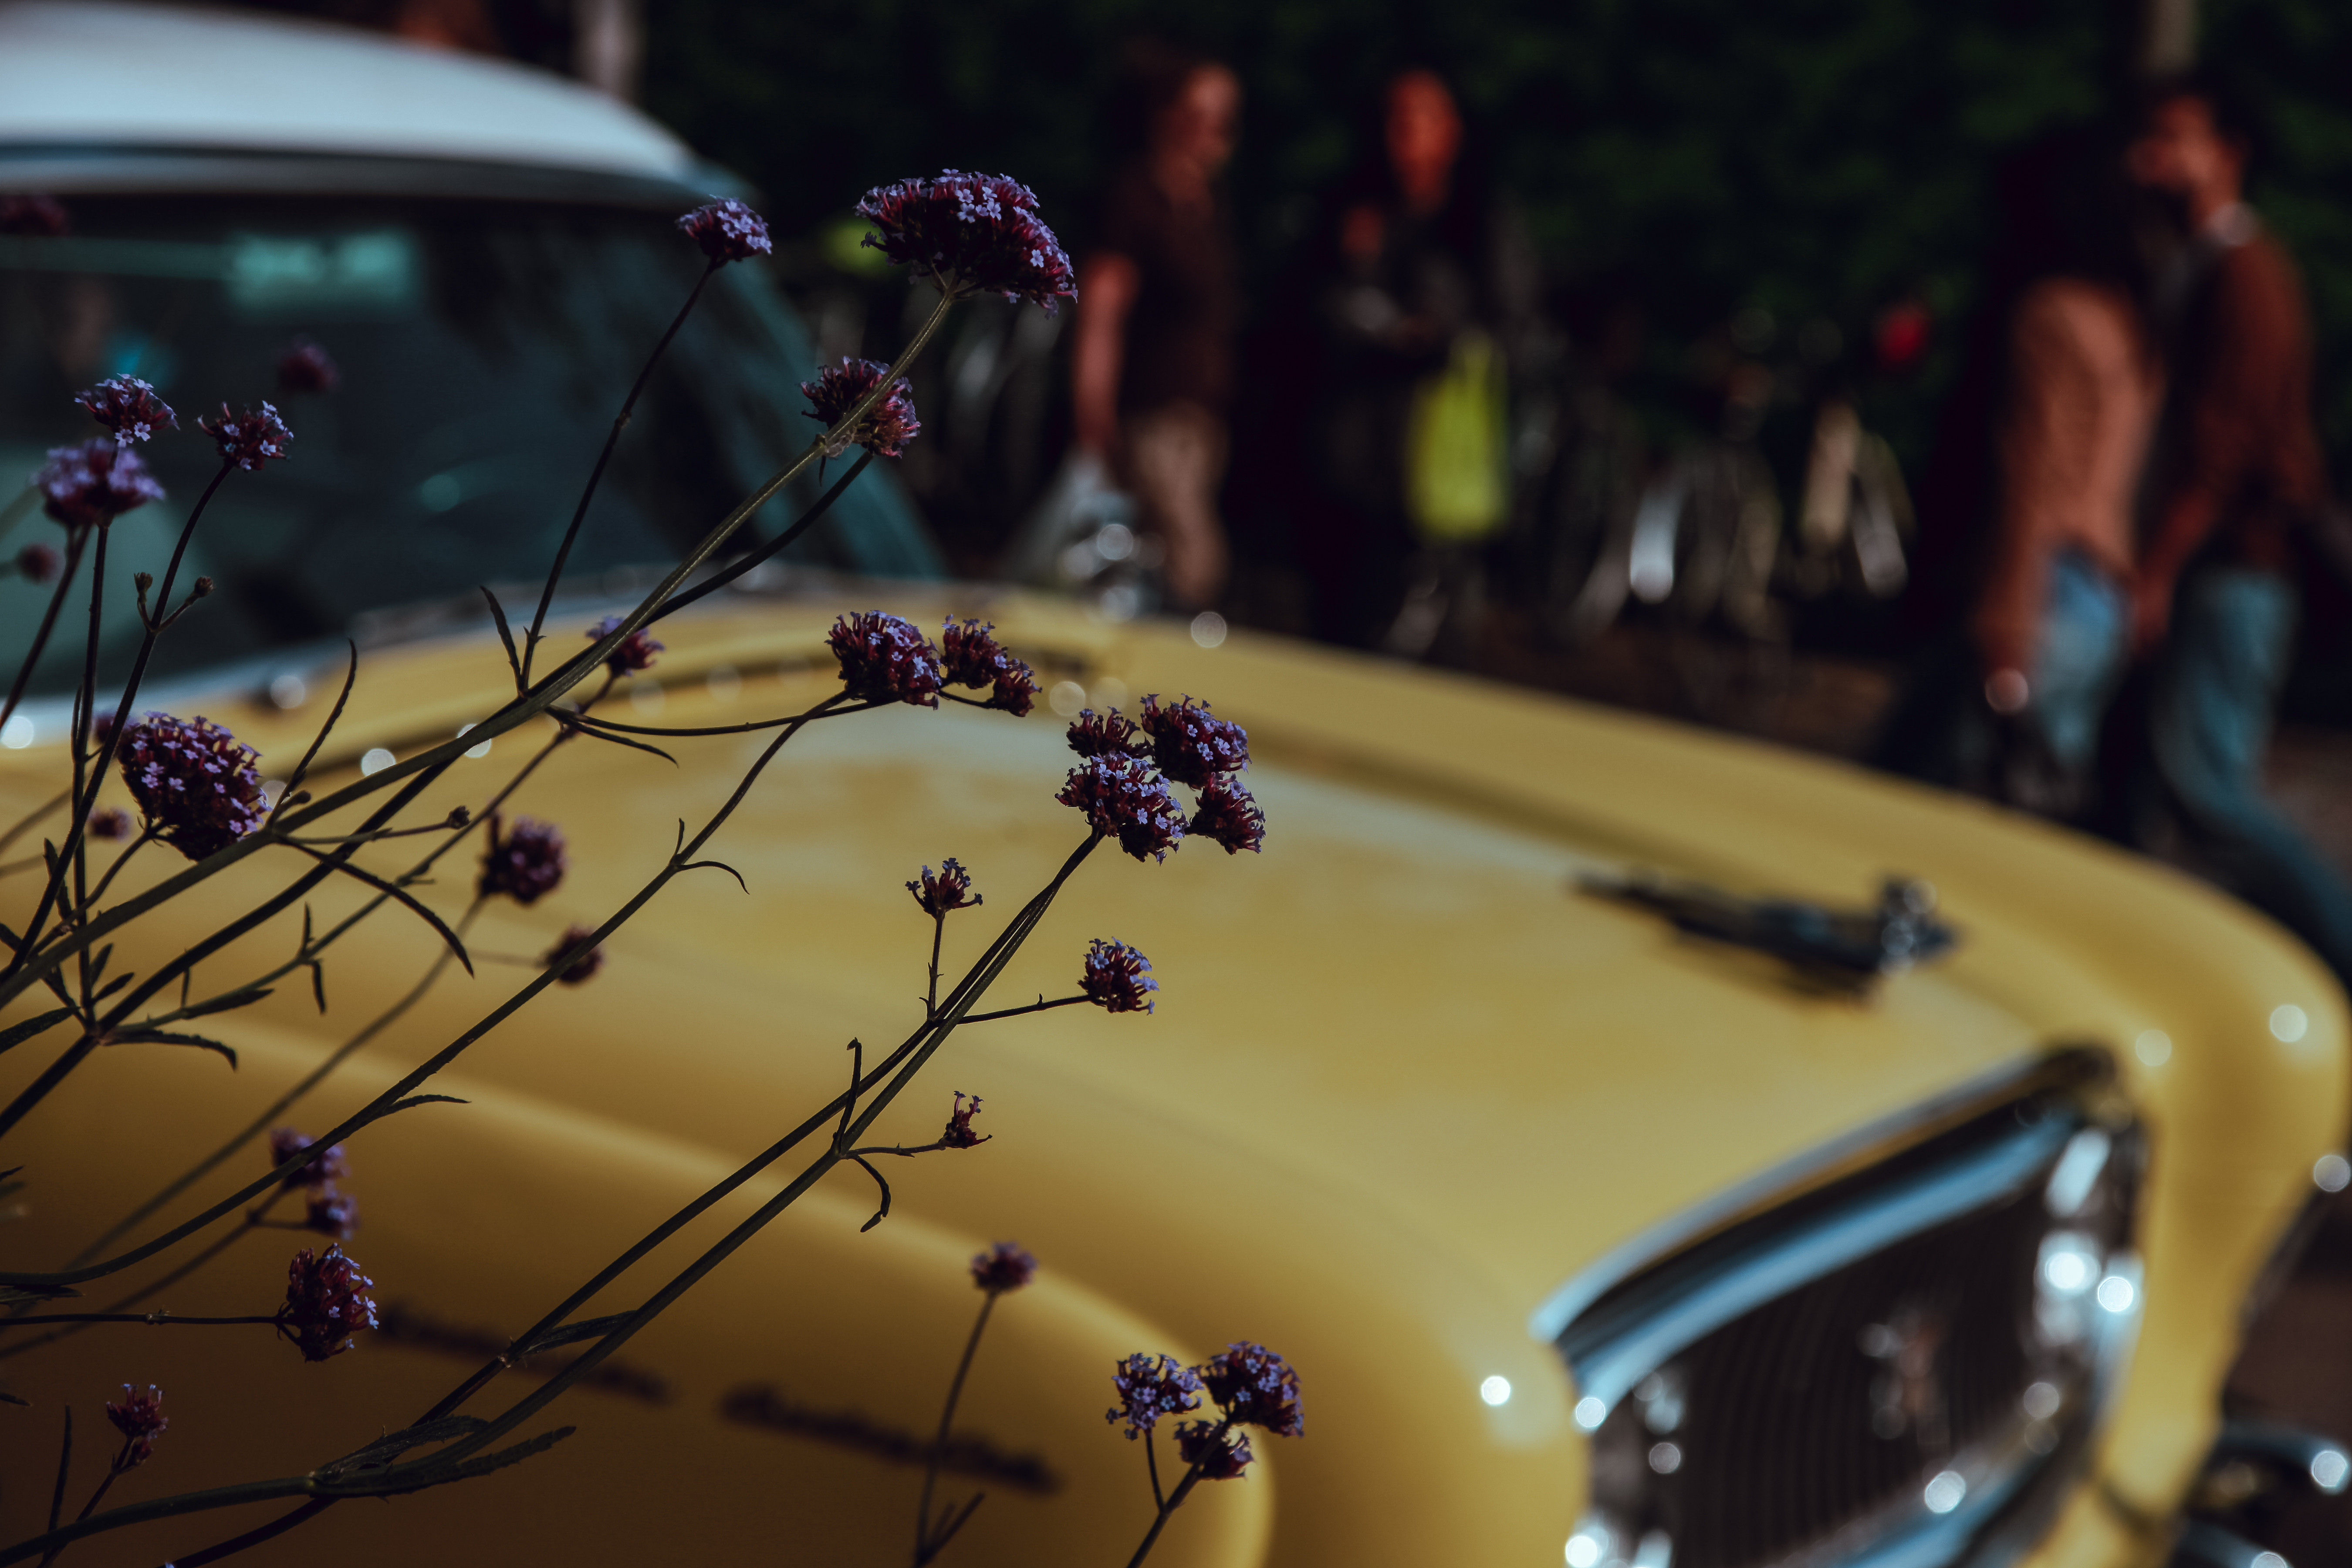
plant, car, night, automobile, flower, vehicle, color, yellow, classic car